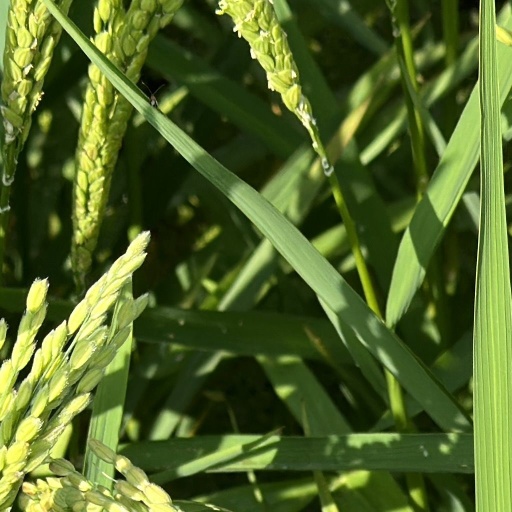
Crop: rice